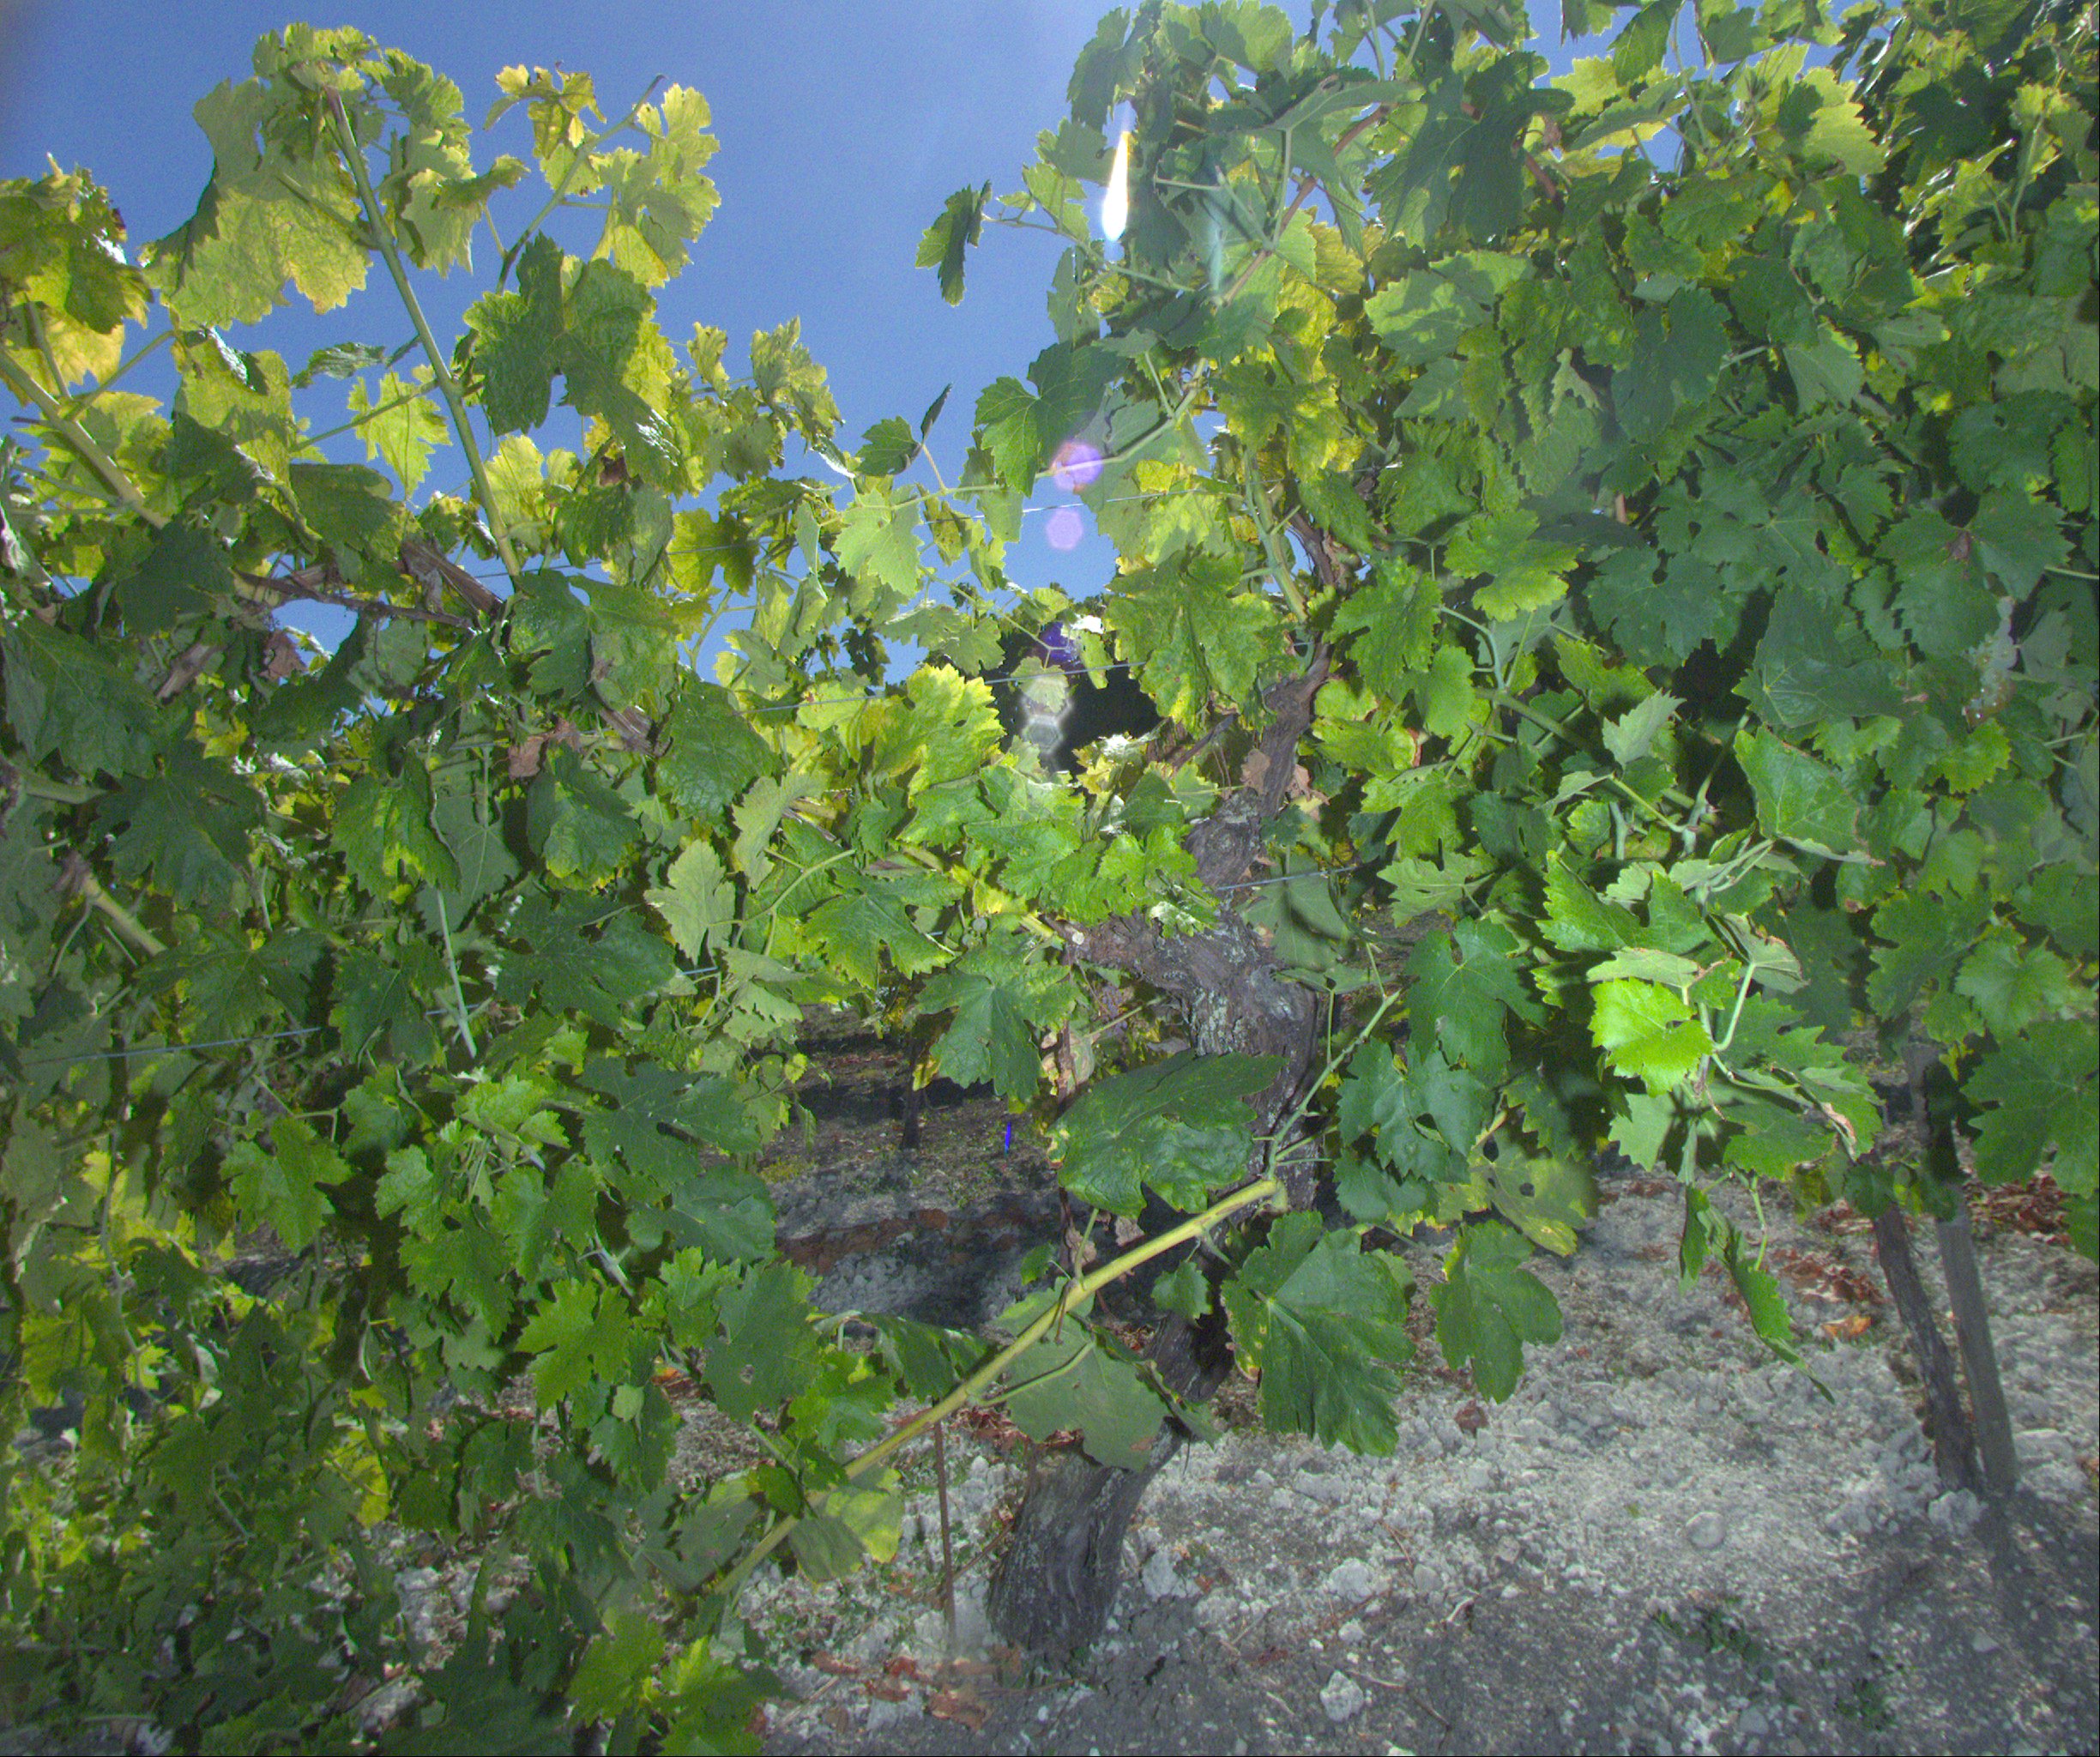
Grape variety: ugni-blanc
Disease: Flavescence dorée (fd)